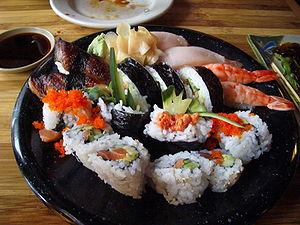
Cet article s'intéresse au peuple japonais du point de vue ethnologique, c'est-à-dire au groupe humain constituant le peuple japonais sous l'angle de l'anthropologie culturelle.
La culture japonaise plonge ses racines dans les cultures continentale chinoise et coréenne, avant de connaître une longue période d'isolement sous le shogunat Tokugawa, jusqu’à l'arrivée des « bateaux noirs » et l'ère Meiji. De ces emprunts variés résulte une culture très différenciée des autres cultures asiatiques et dont l'écho résonne encore dans le Japon contemporain.